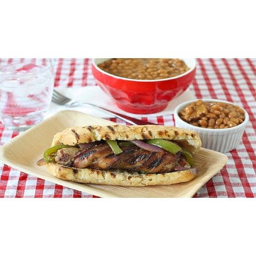
man vs food : meals to make for the first man in your life